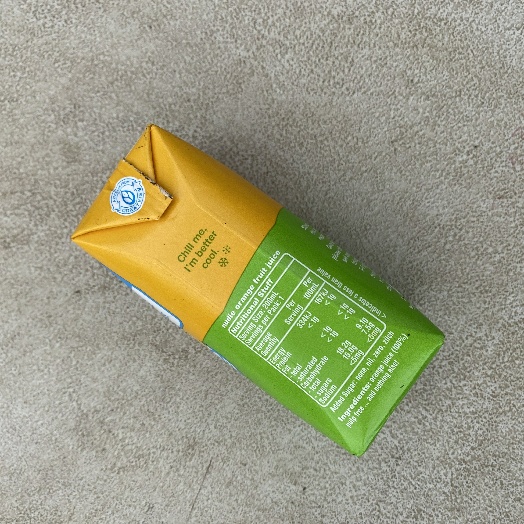
Label: Cardboard